Ryūkōka

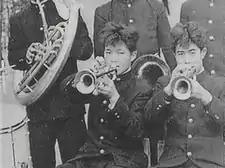
Kyu Sakamoto and his school band

Frank Nagai's 1957 song "Yūrakuchō de Aimashō", composed by Yoshida, also became popular. Around that time, however, Japanese rock and roll movement began and the Nichigeki Western Carnival was opened in 1958. The concerts were taken part in by future popular singers such as Mickey Curtis and Kyu Sakamoto. Against Japanese rock and roll movement, Yukio Hashi shocked Japanese popular music as a young "enka" singer because singers of the genre were elderly singers such as Hachiro Kasuga and Michiya Mihashi.